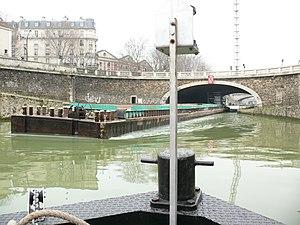
La Seine-Saint-Denis est un département français situé au nord-est de l'agglomération parisienne, appartenant à la petite couronne de la région Île-de-France. L'INSEE et La Poste lui attribuent le code 93.
Le quartier du Pont-de-Flandre est le 74ᵉ quartier administratif de Paris, situé dans le 19ᵉarrondissement.
Le canal Saint-Denis est un canal long de 6,6 km qui relie le canal de l'Ourcq, dans le 19ᵉ arrondissement de Paris, à la section de la Seine située sur la commune de Saint-Denis.
La Seine-Saint-Denis est située au nord-est de Paris. Sa superficie est de 236 km², ce qui en fait l'un des plus petits départements français. La Seine-Saint-Denis forme avec les deux autres petits départements touchant Paris la petite couronne de la région parisienne.